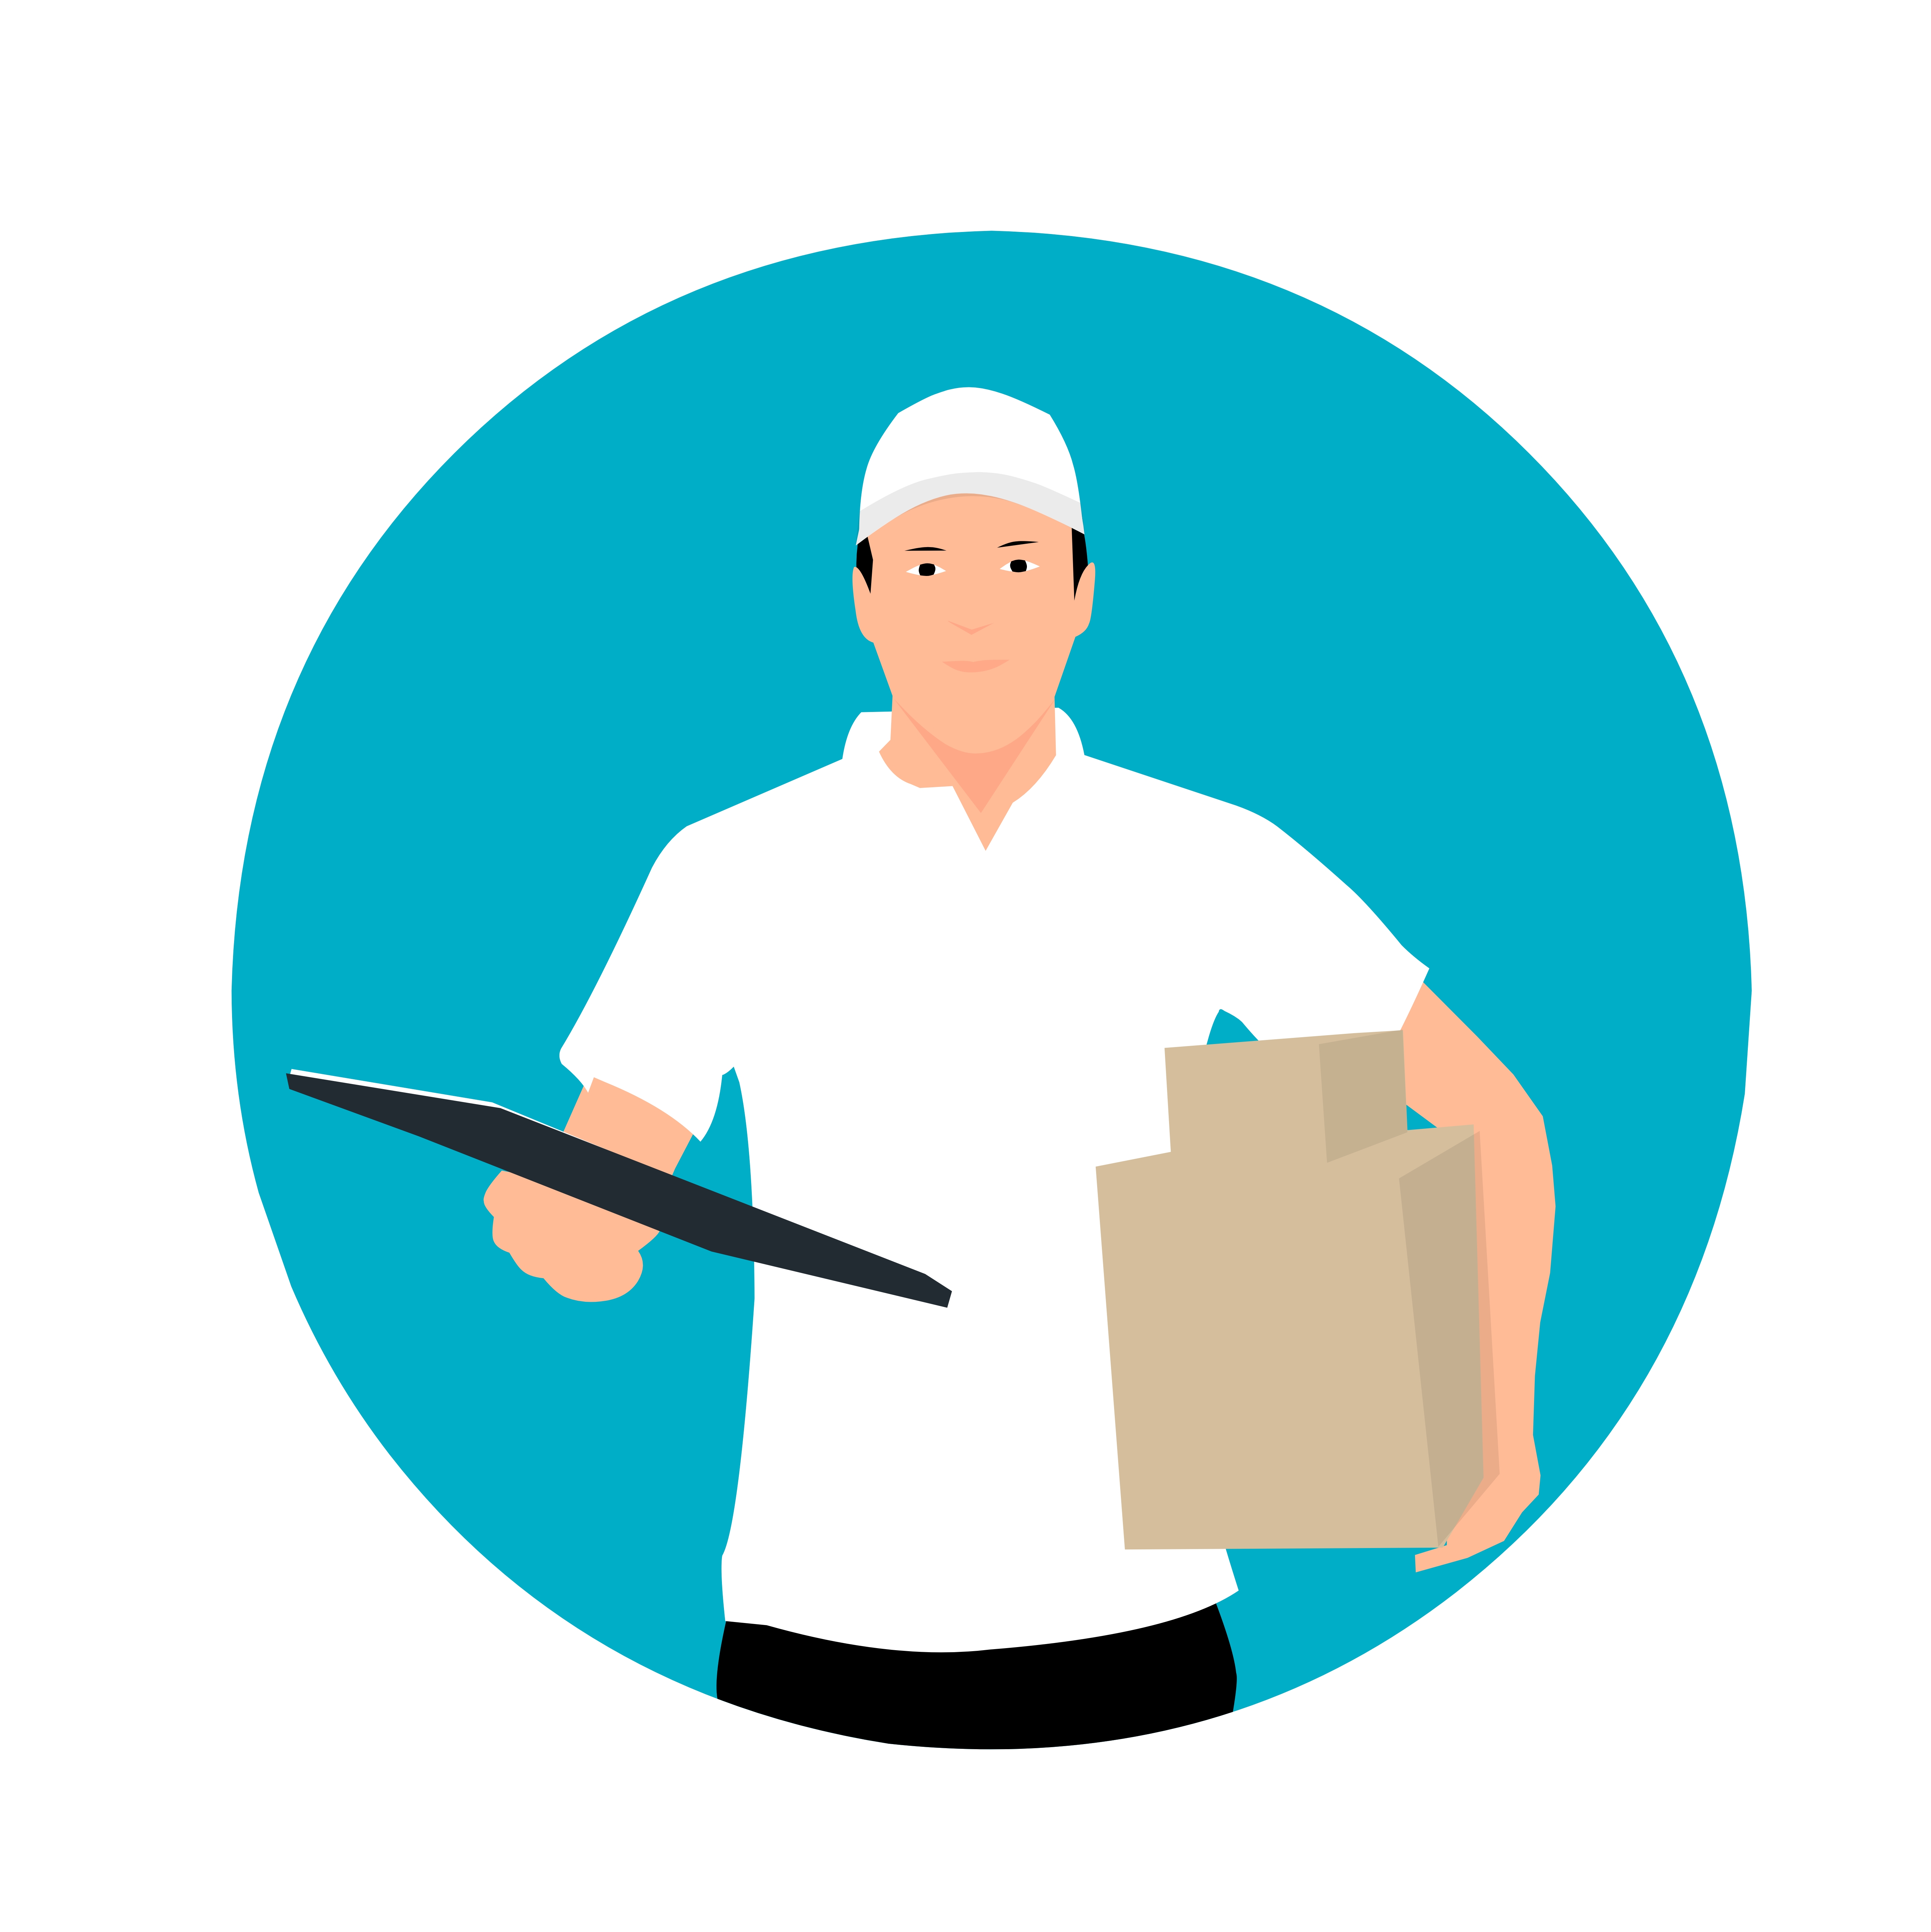
courier, delivery, service, package, express, shipping, icon, design business, business, order, postal, mailman, distribution, postman, box, contract, character, man, uniform, worker, work, job, carrier, employee, postage, illustration, cartoon, clip art, art, graphics